James Bowler (civil servant)

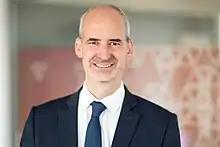

James Edward Bowler CB (born July 1973) is a senior British civil servant currently serving as the Permanent Secretary to the Treasury since October 2022 having previously served as permanent secretary to the Department for International Trade since 2021. Before assuming this role, Bowler was the second permanent secretary to the Cabinet Office from 2020 to 2021 where he led the COVID Taskforce for the British Government. He was the Director General for Policy, Communication and Analysis at the Ministry of Justice from March to October 2020. Bowler is currently Trustee of the charity Police Now.